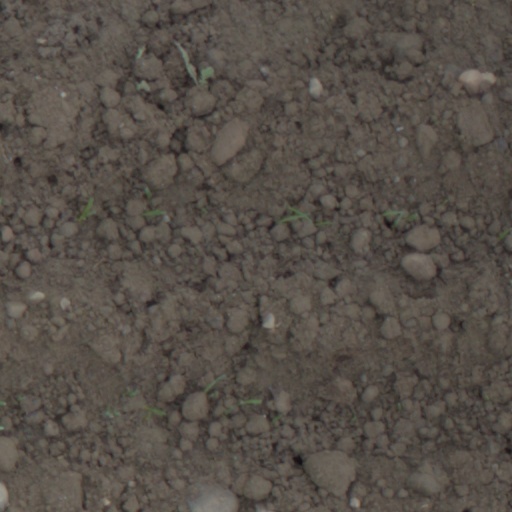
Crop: wheat